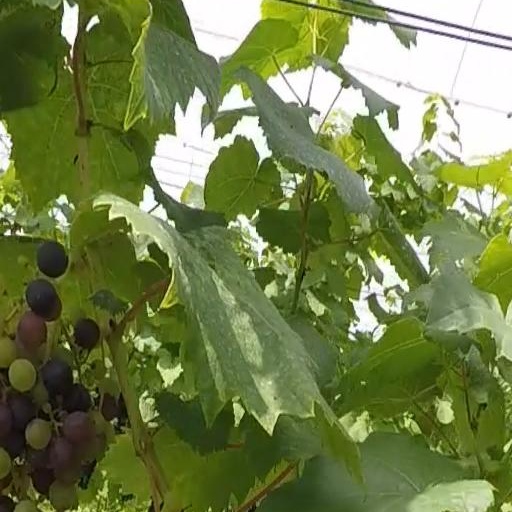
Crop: grape